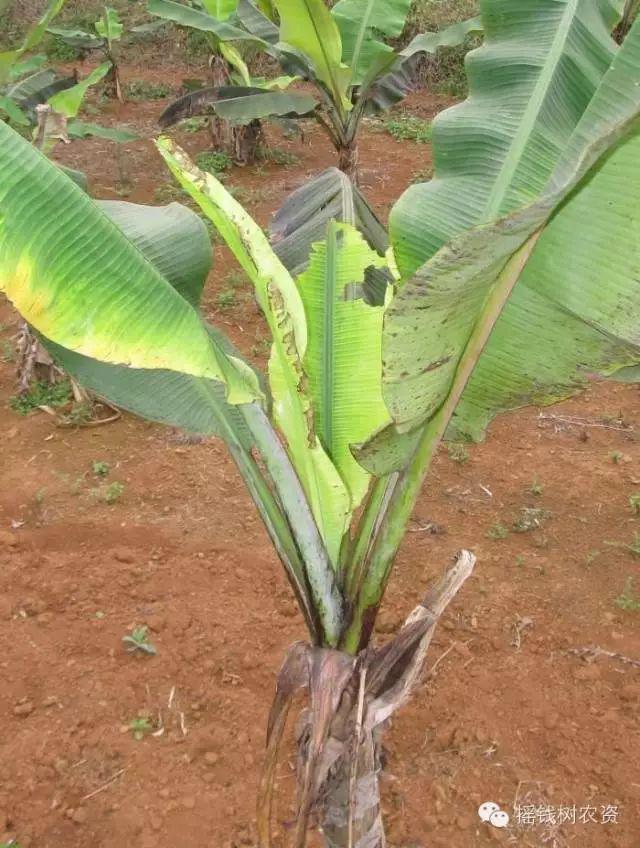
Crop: unknown
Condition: banana_banana_bunchy_top